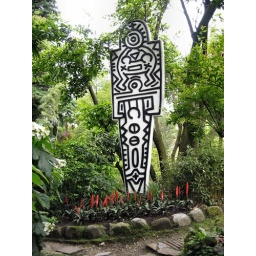
Inca-style sculpture in a flower bed